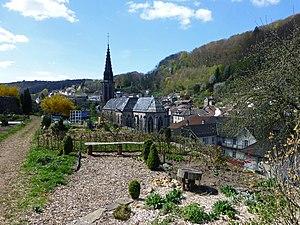
Plombières-les-Bains (Vosges)
Plombières-les-Bains est une commune française située dans le département des Vosges, en région Grand Est. Elle fait partie de la région historique et culturelle de Lorraine.